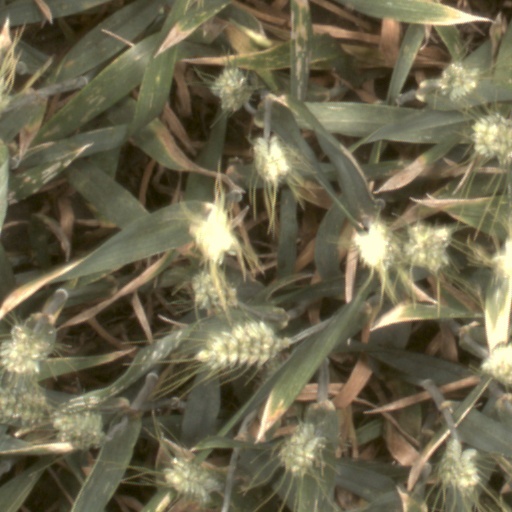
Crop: wheat